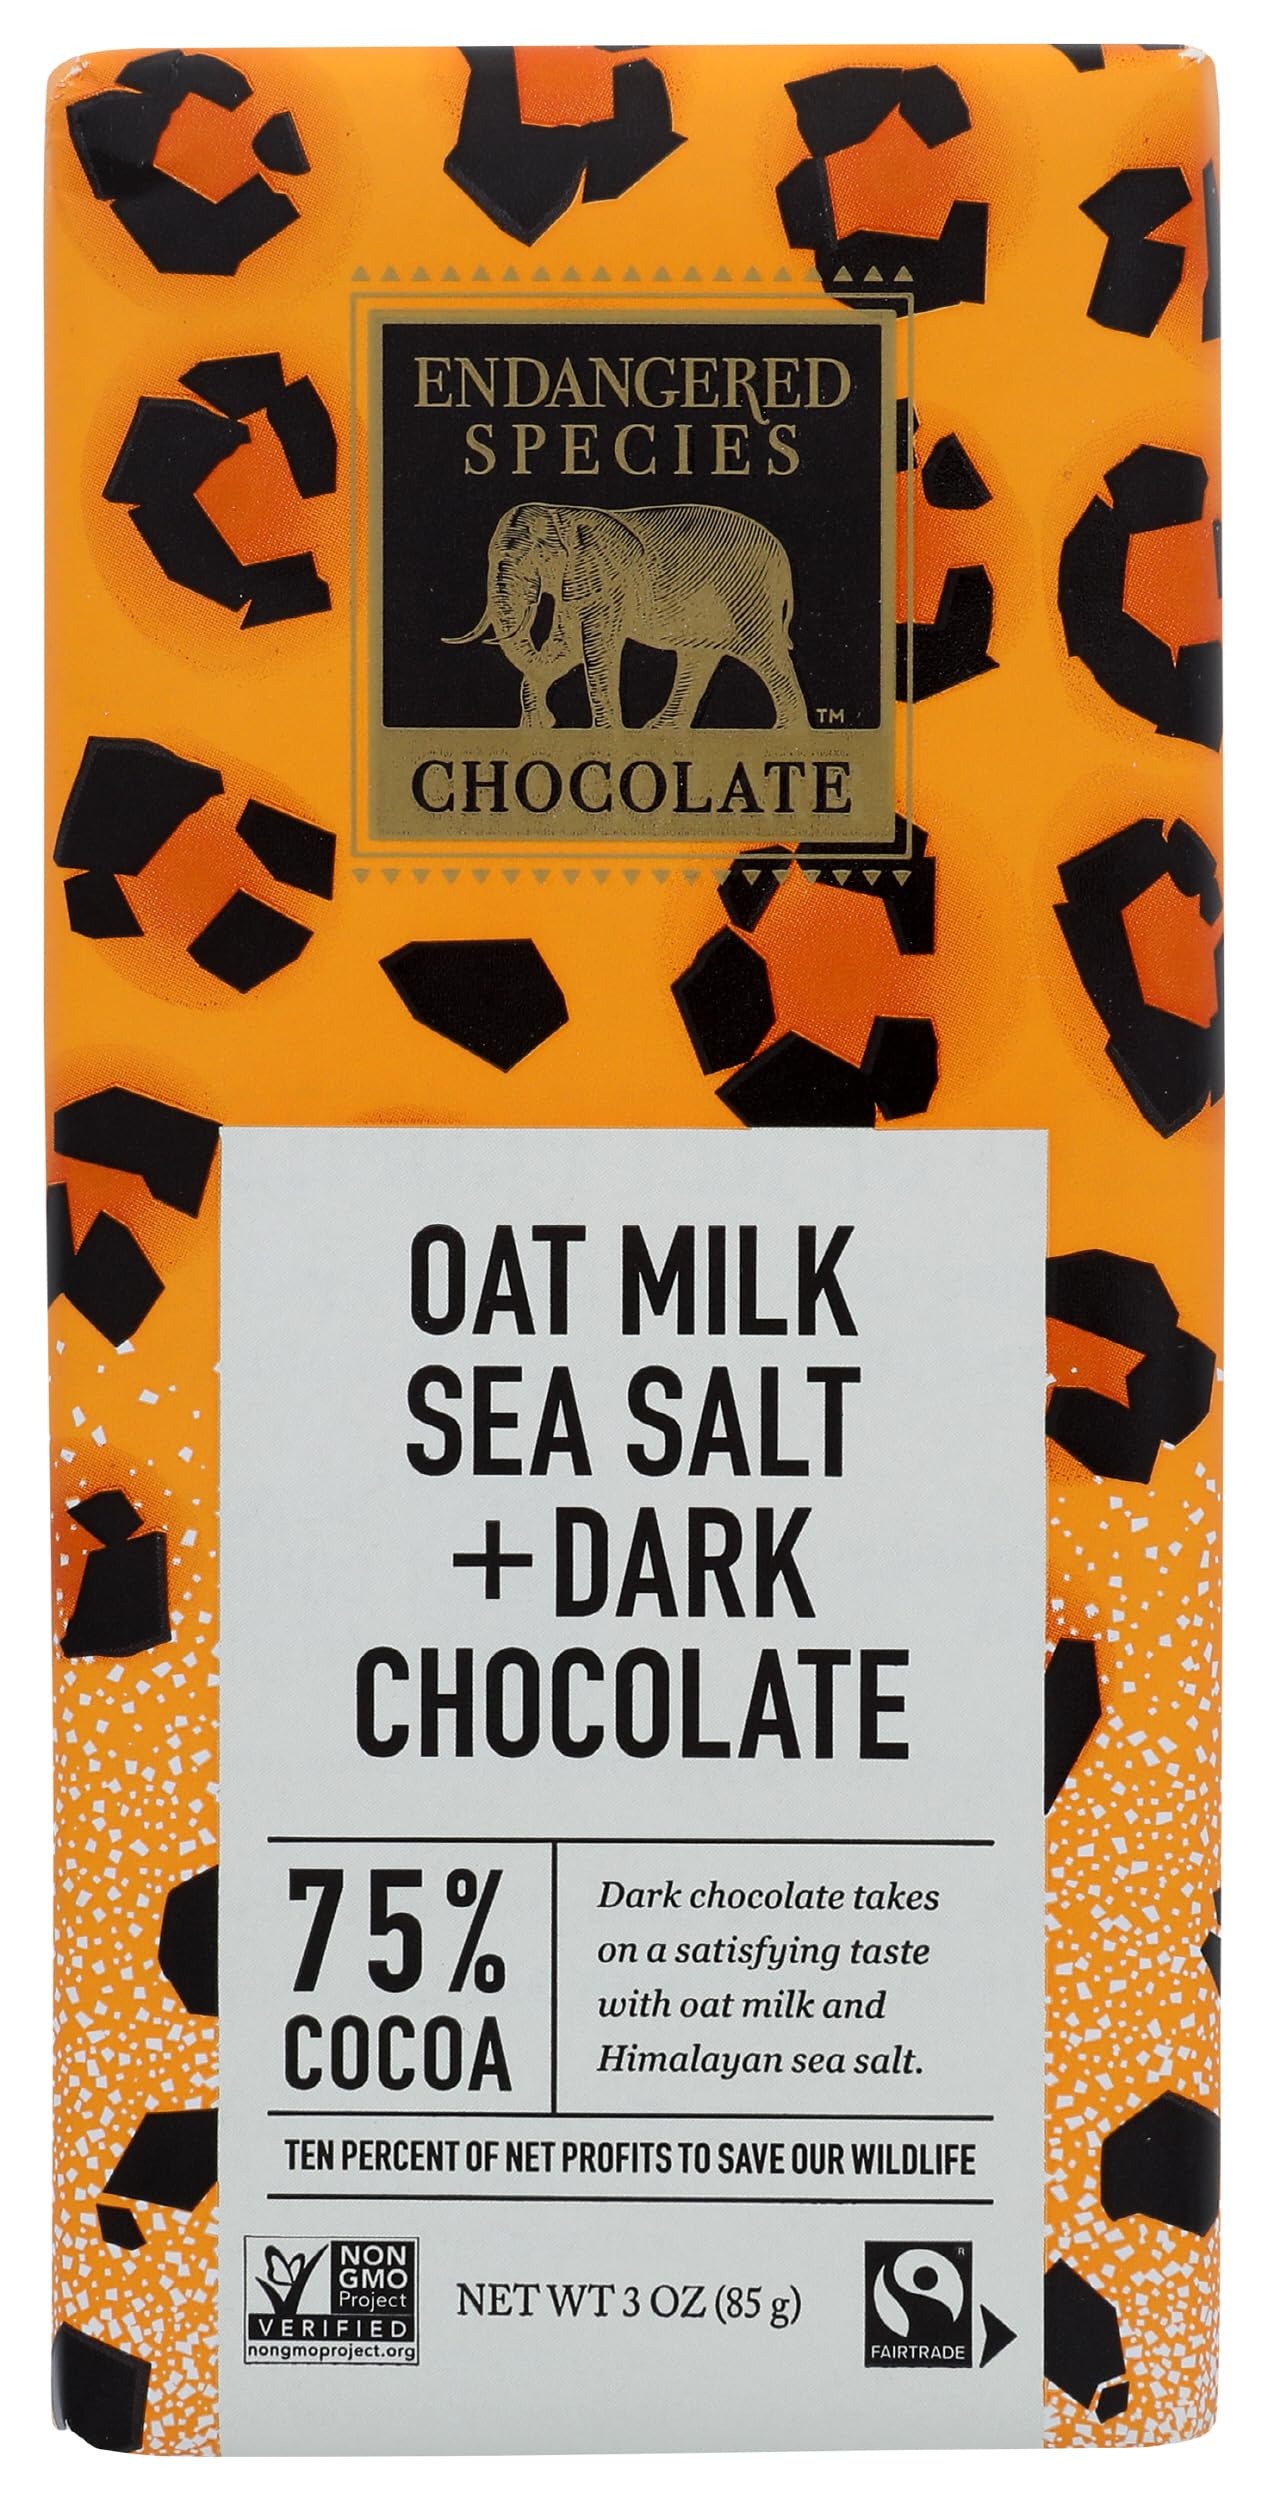
Item Name: Endangered Species 75% Cocoa Oat Milk Sea Salt + Dark Chocolate Bar, Non GMO, 3 Ounces (Pack Of 12)
Bullet Point: Endangered Species 75% Cocoa Oat Milk Sea Salt + Dark Chocolate Bar, Non GMO, 3 Ounces (Pack Of 12)
Value: 36.0
Unit: Ounce

Price: 55.32